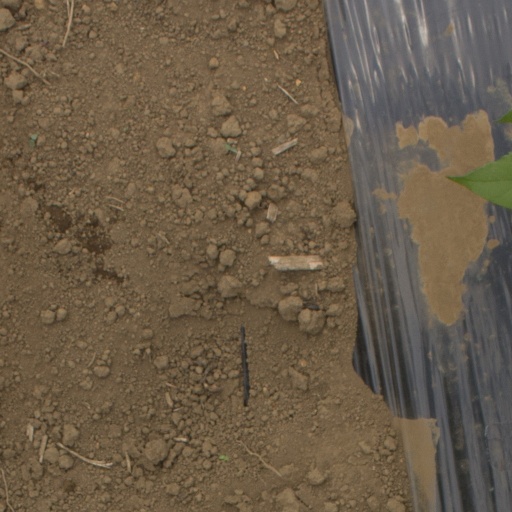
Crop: Jerusalem artichoke